Václav Blažek

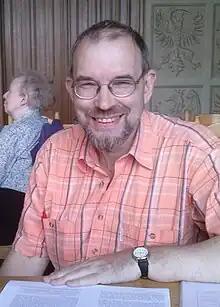
Václav Blažek in Toruń, Poland (June 2015)

Václav Blažek (born 23 April 1959) is a Czech historical linguist. He is a professor at Masaryk University in Brno and also teaches at the University of West Bohemia in Plzeň.